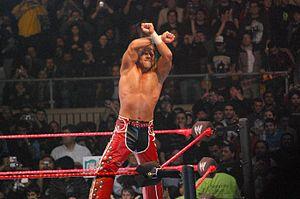
Shawn Michaels effectue le X du clan D-Generation X avec ses bras.